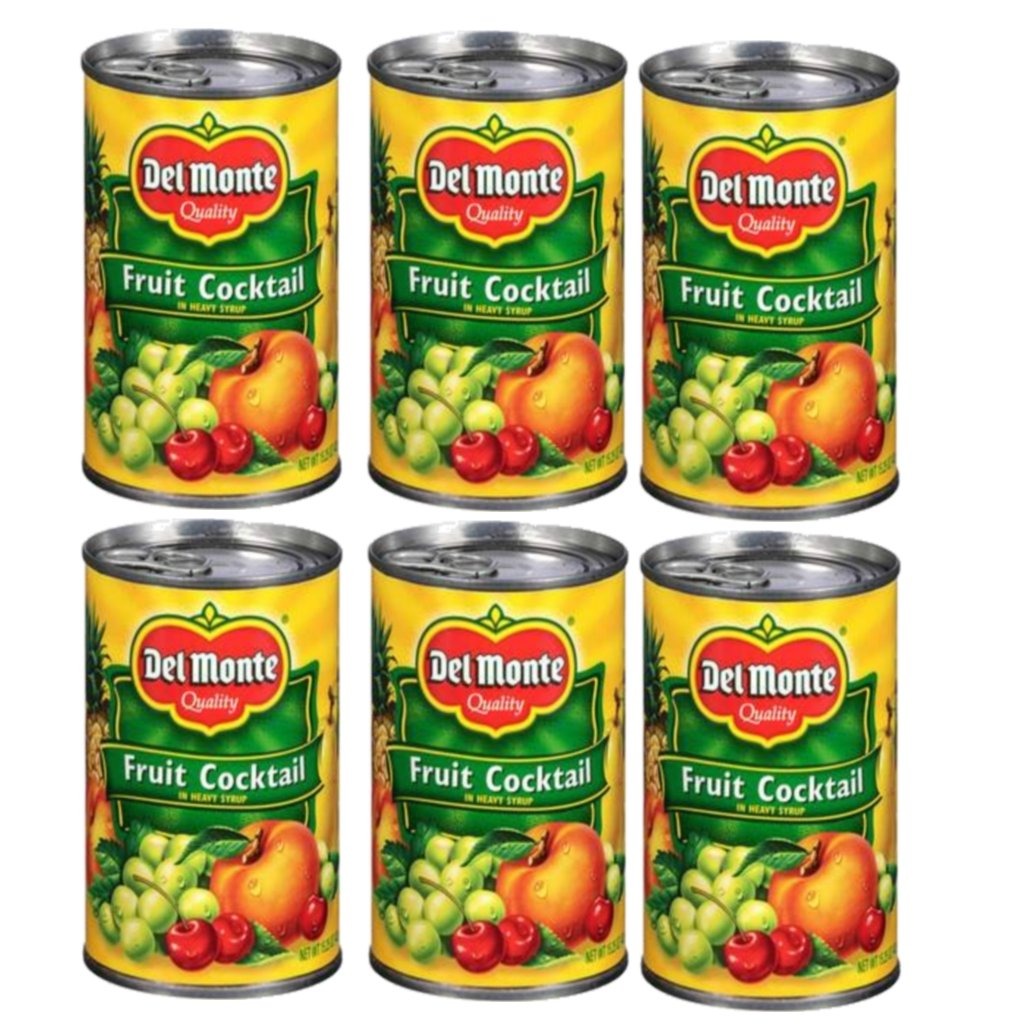
Item Name: Del Monte Classic Fruit Cocktail in Heavy Syrup 15.25 Oz (Pack of 6)
Bullet Point 1: Perfectly ripe peaches, pears, grapes, pineapple, and cherries
Bullet Point 2: Mixed, sliced, and diced for your convenience!
Bullet Point 3: Fat-free with no preservatives
Bullet Point 4: 6 Pack
Value: 6.0
Unit: Count

Price: 2.56